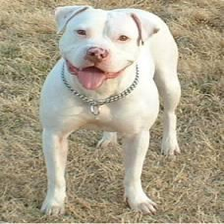
Species: dog
Breed: american pit bull terrier